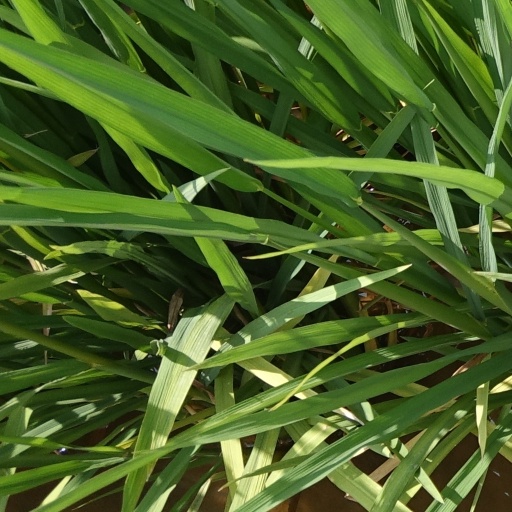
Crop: rice